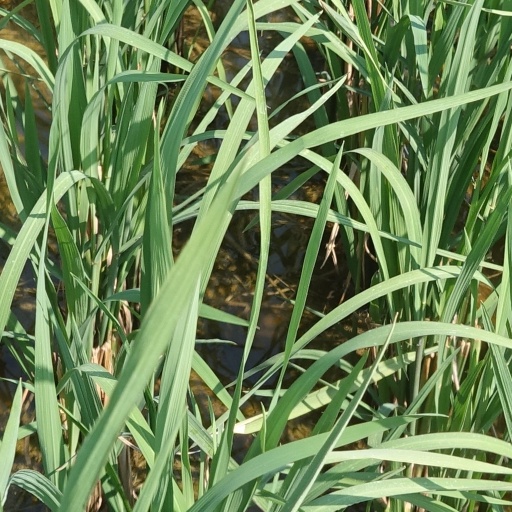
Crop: rice